Levi Warner

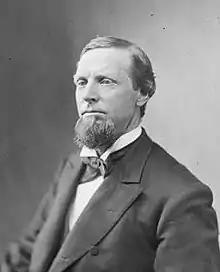

Levi Warner (October 10, 1831 – April 12, 1911) was a Democratic member of the United States House of Representatives from Connecticut's 4th congressional district from 1876 to 1879.